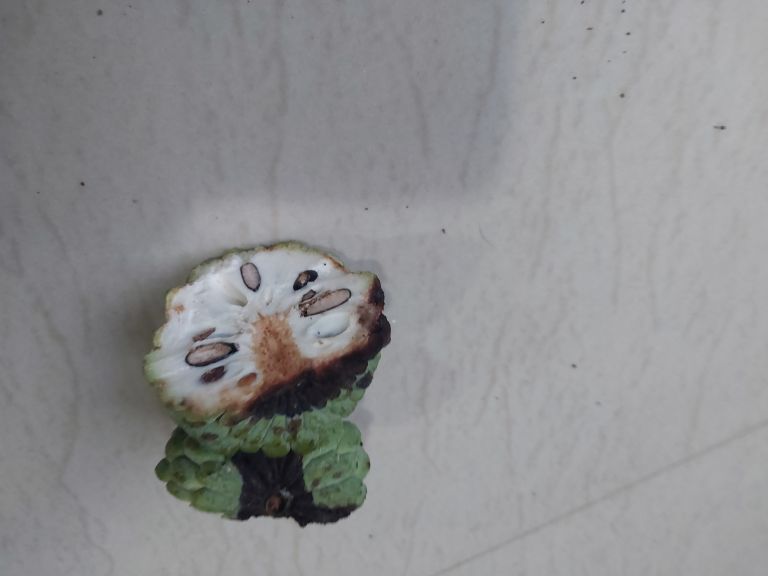
Disease label: Diplodia Rot